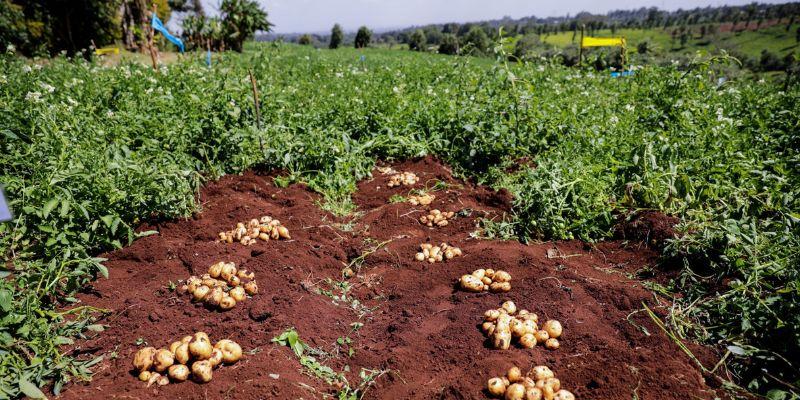
Ndani ya shamba kubwa la kisasa lililojaa mimea iliyo na kijani kibichi ya viazi, ambapo kwenye eneo tayari wameanza kuvuna na kuvikusanya viazi hivyo kwa mafungu. Hii huonyesha namna gani uchakataji wa zao na kuliandaa na kulikusanya  kabla ya kulipeleka sokoni kwa ajili ya kuuzwa.